Third Dynasty of Ur

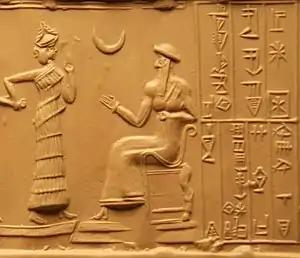
Enthroned King Ur-Nammu, founder of the Third Dynasty of Ur , on a cylinder seal. His name appears vertically in the upper right corner (𒌨𒀭𒇉).

The Third Dynasty of Ur arose some time after the fall of the Akkad Dynasty. The period between the last powerful king of the Akkad Dynasty, Shar-Kali-Sharri, and the first king of Ur III, Ur-Nammu, is not well documented, but most Assyriologists posit that there was a brief "Dark Age", followed by a power struggle among the most powerful city-states. On the king-lists, Shar-Kali-Sharri is followed by two more kings of Akkad and six in Uruk; however, there are no year names surviving for any of these, nor even any artifacts confirming that any of these reigns was historical — save one artifact for Dudu of Akkad (Shar-Kali-Sharri's immediate successor on the list). Akkad's primacy, instead, seems to have been usurped by Gutian invaders from the Zagros Mountains, whose kings ruled in Mesopotamia for an indeterminate period (124 years according to some copies of the king list, only 25 according to others). An illiterate and nomadic people, their rule was not conducive to agriculture, nor record-keeping, and by the time they were expelled, the region was crippled by severe famine and skyrocketing grain prices. Their last king, Tirigan, was driven out by Utu-hengal of Uruk.